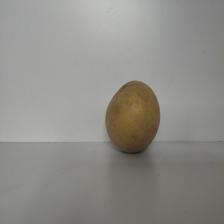
Size: Large